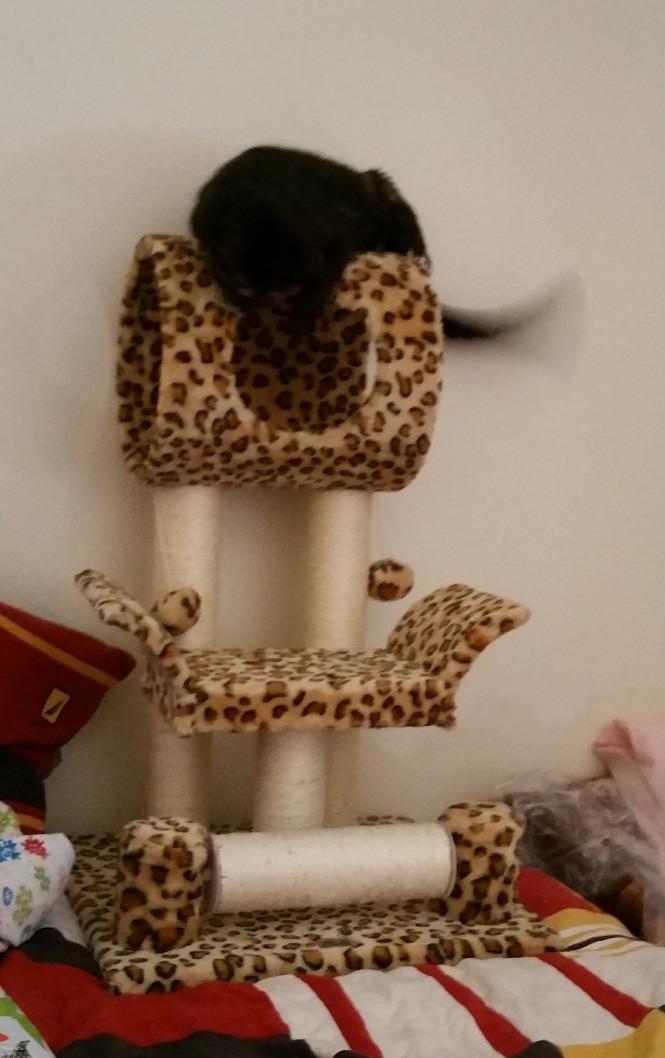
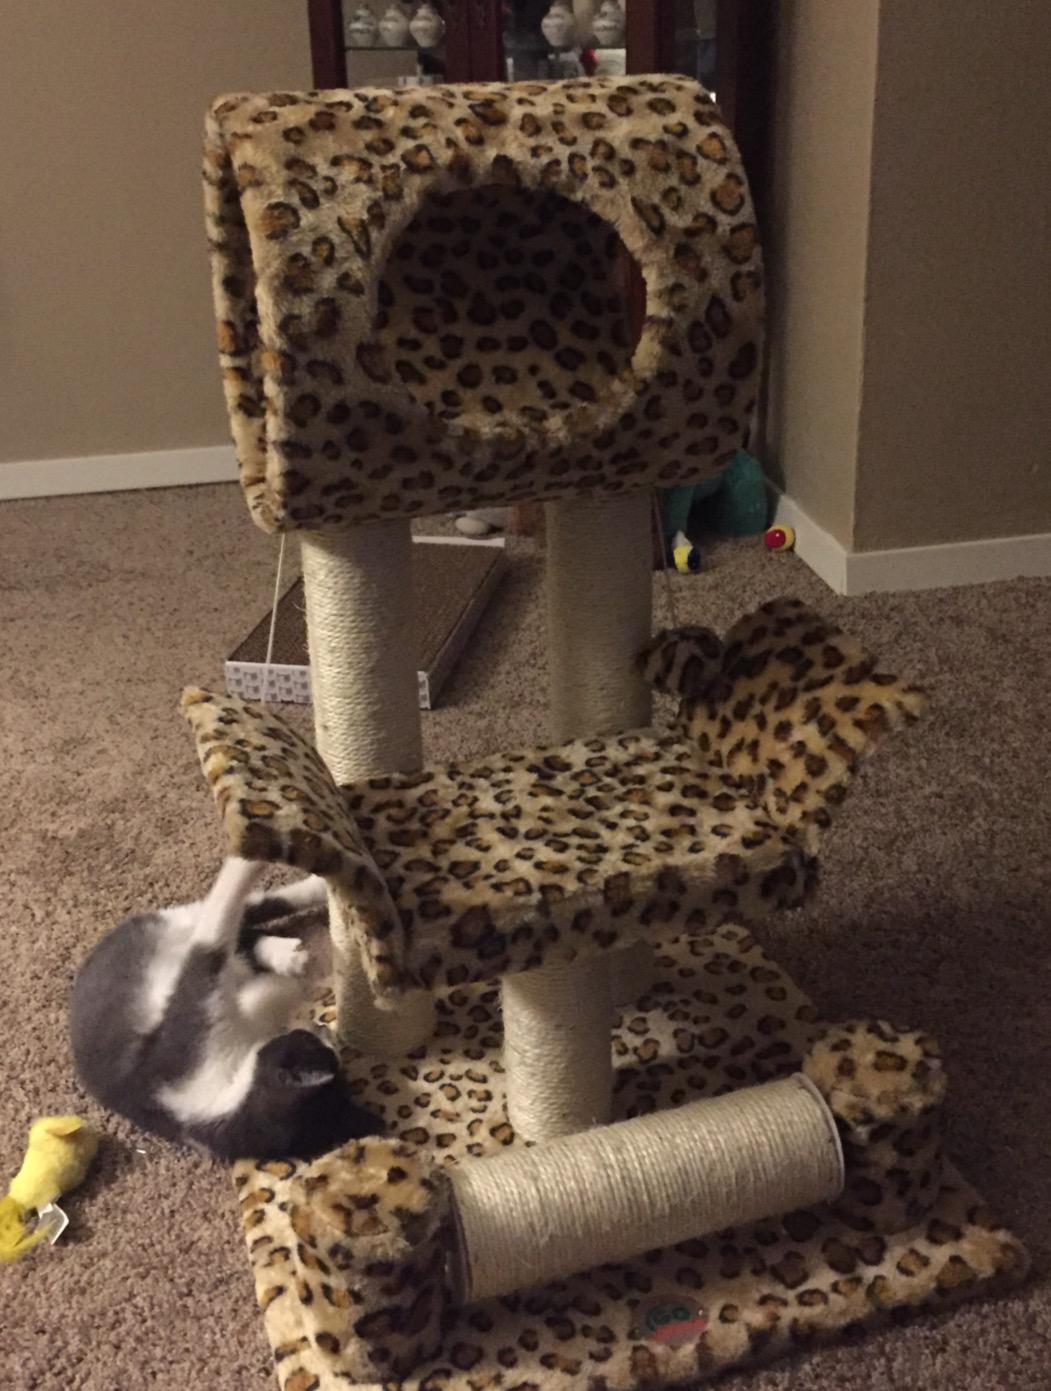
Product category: items_cat tree
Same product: yes